Zuzana Čaputová

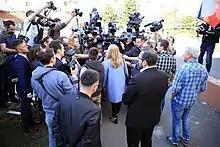
Čaputová speaking to reporters during presidential campaign, 2019

In a press conference held on 29 March 2018, Čaputová announced her bid for the Slovak presidency in the 2019 presidential race as the candidate of Progressive Slovakia. Robert Mistrík, another strong contender, withdrew from the race and endorsed her on 26 February 2019. She said she had felt compelled to run for the Presidency after the murder of Ján Kuciak, an investigative journalist.